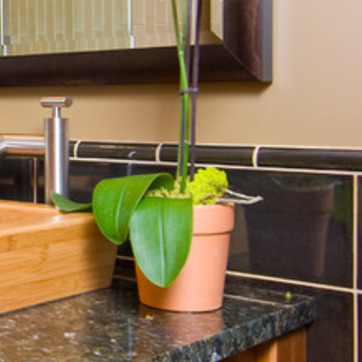
Material: foliage